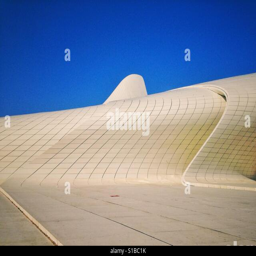
architecture by architect , abstract view